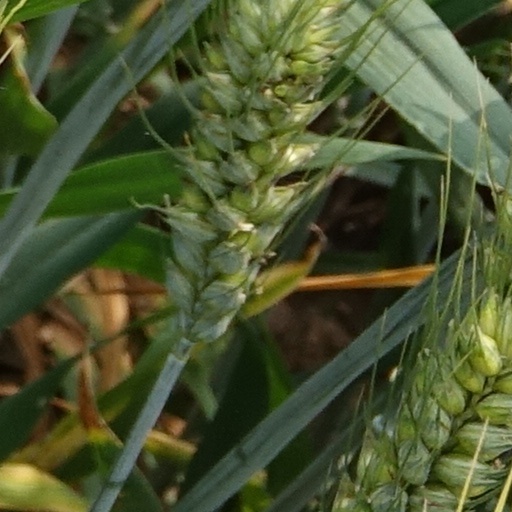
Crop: wheat